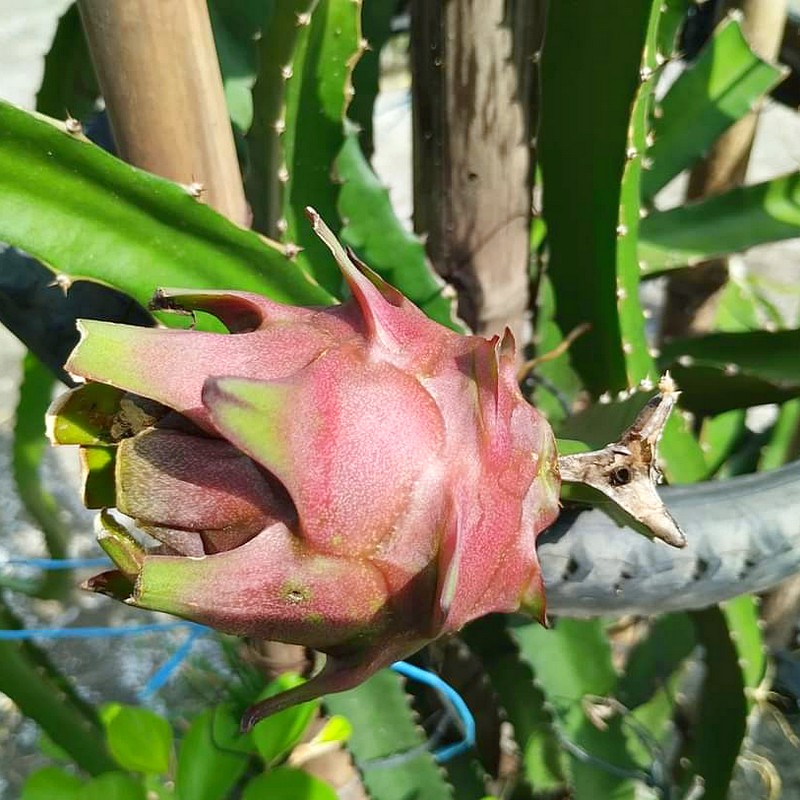
Label: Fresh Dragon Fruit